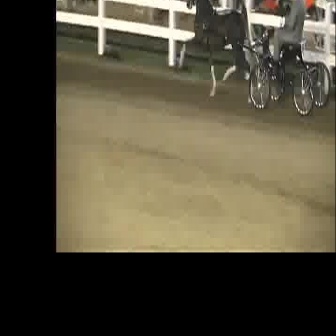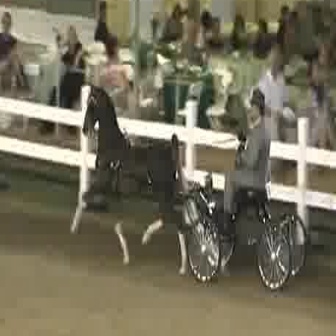
  Please identify the target specified by the bounding box [248,33,330,115] in the first image and locate it in the second image. Return the coordinates in [x_min,y_min,x_max,y_max] format.
Answer: [185,169,305,289]